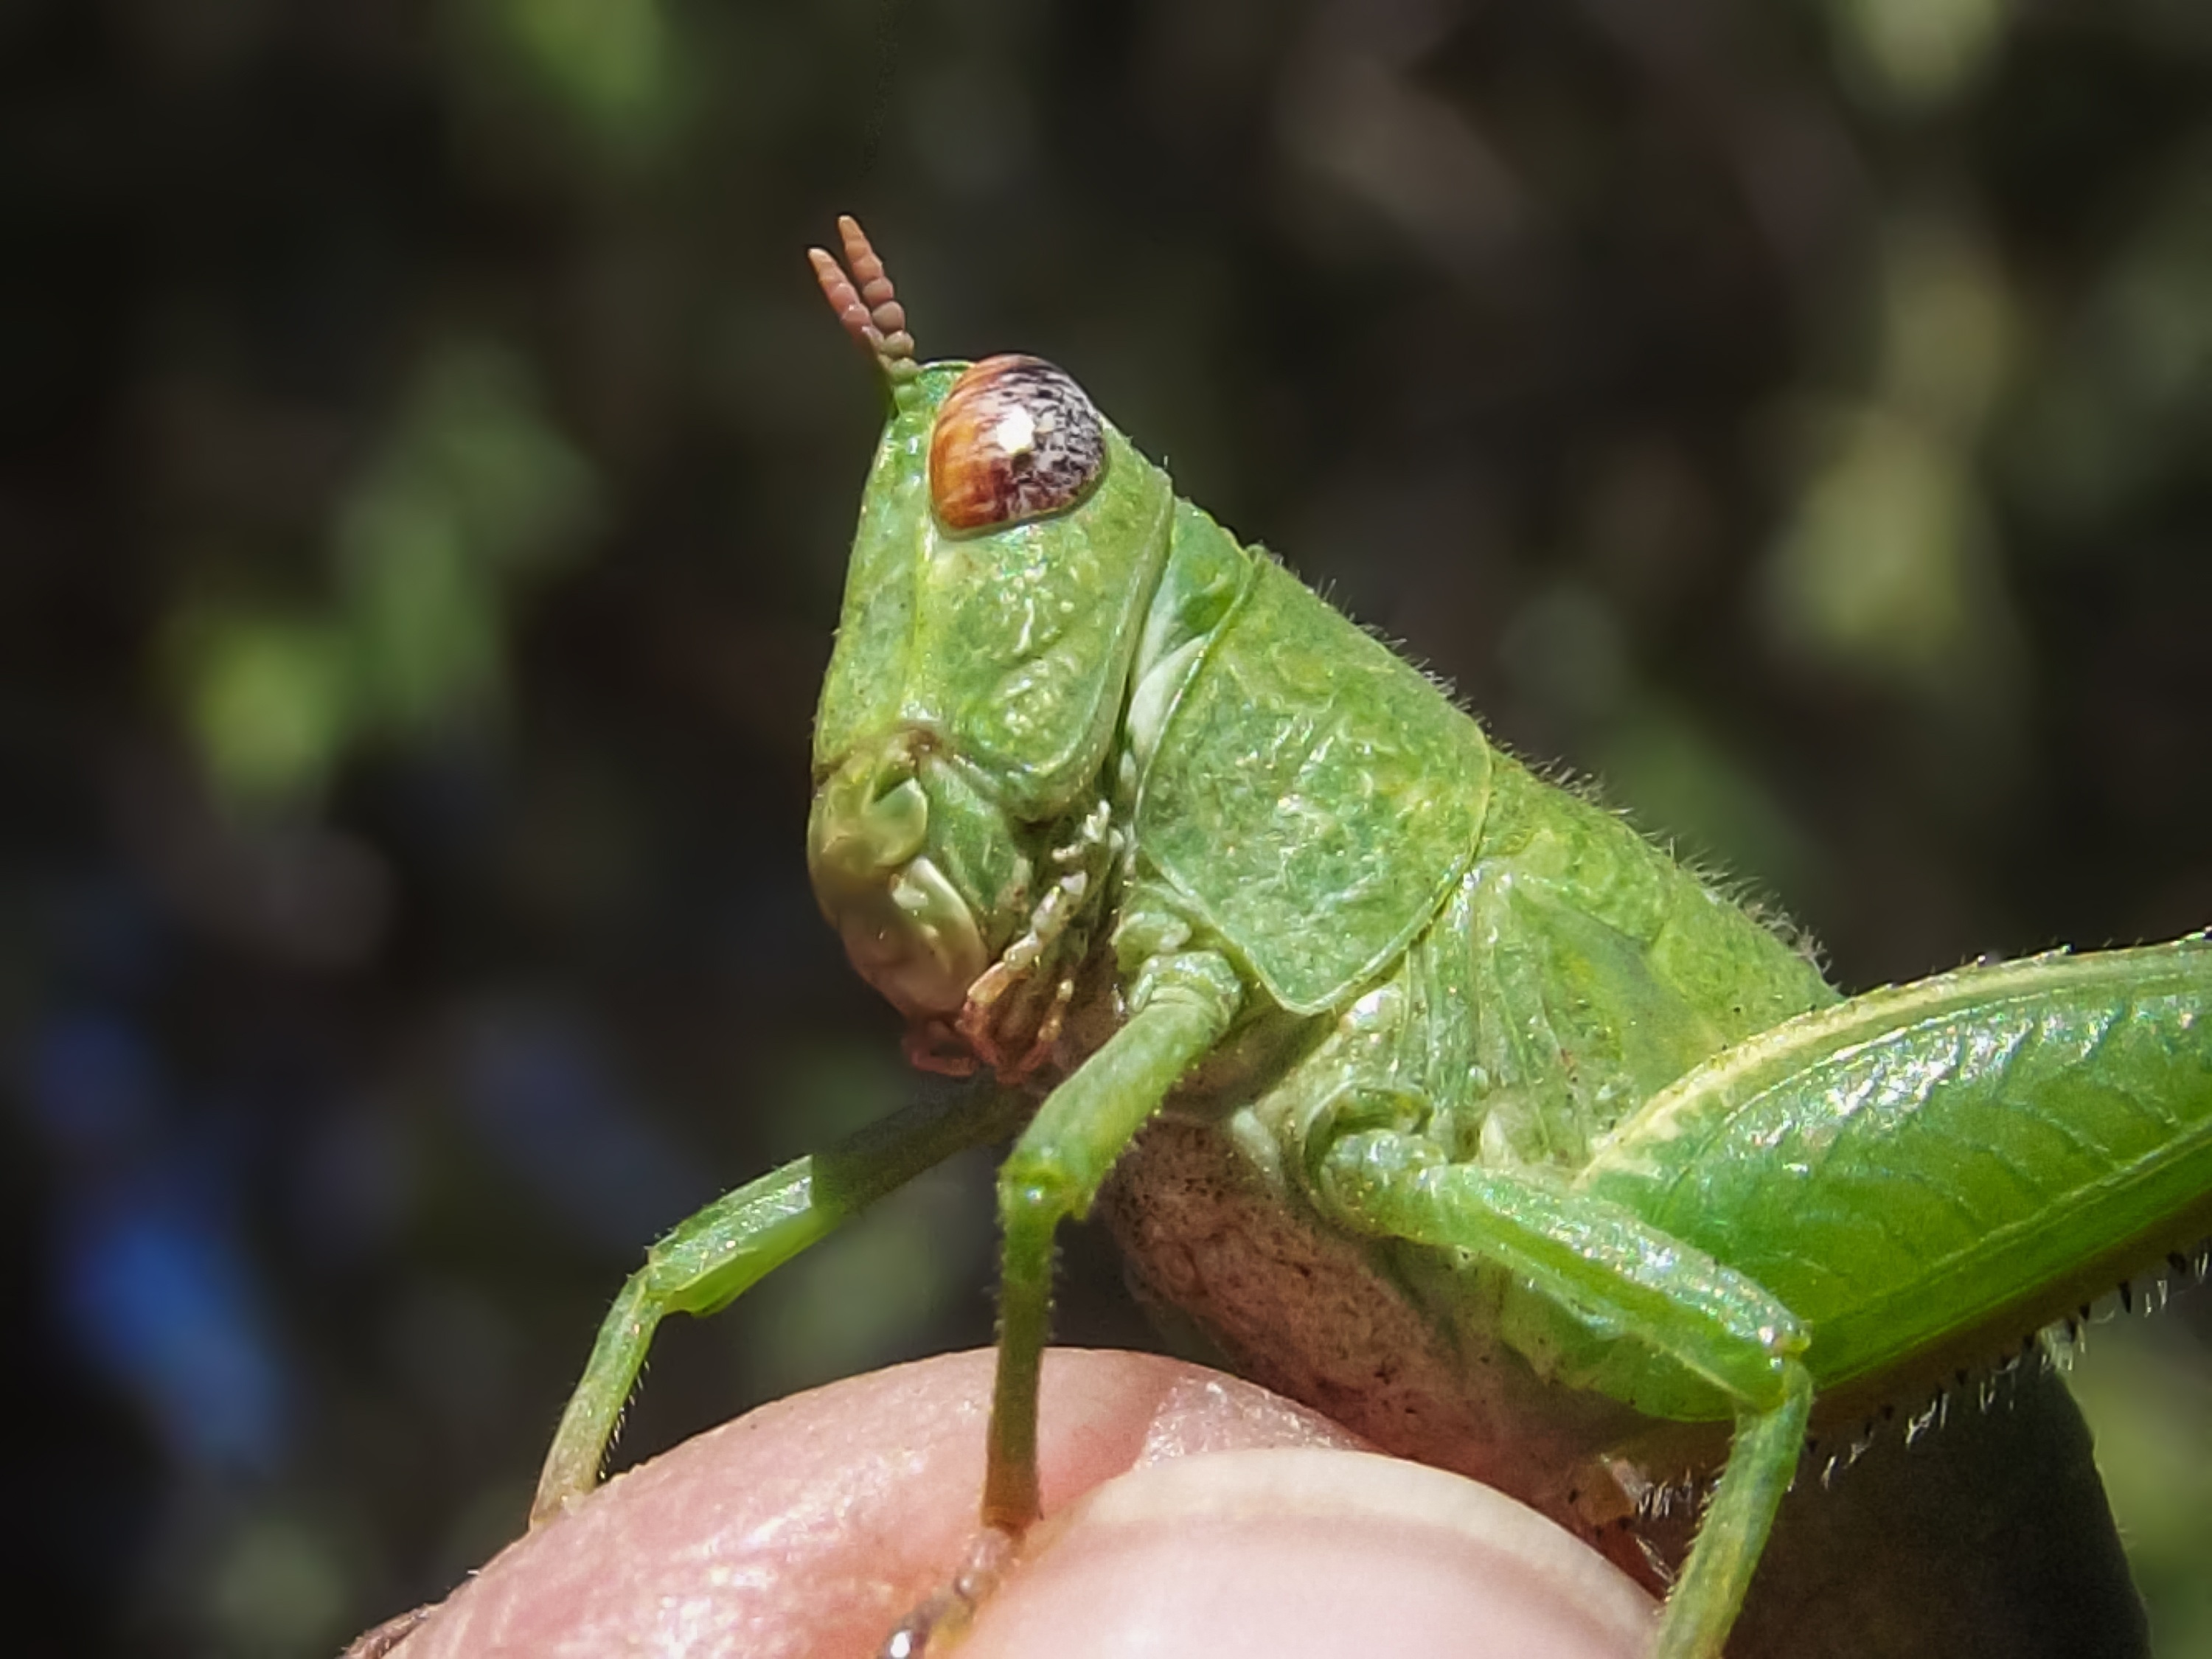
nature, outdoor, plant, photography, animal, wildlife, wild, green, insect, macro, small, bug, fauna, invertebrate, close up, creature, grasshopper, nymph, hopper, locust, macro photography, arthropod, grasshopper nymph, true bugs, cricket like insect